Dievs, svētī Latviju!

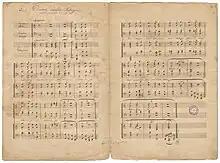
Sheet music for the national anthem of Latvia in the handwriting of Kārlis Baumanis

"" is the national anthem of Latvia. Created in 1873 as a patriotic song, it did not gain official status until 1920.